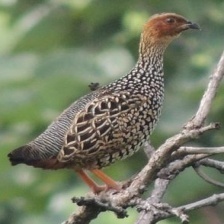
Species: BLACK FRANCOLIN
Scientific name: FRANCOLINUS FRANCOLINUS
ImageNet parent category: partridge